First Battle of Dernancourt

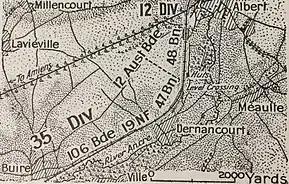
a black and white sketch map

From before midnight on 27 March, the now tired 12th Brigade had been holding the railway line between Albert and Dernancourt, having relieved the 9th (Scottish) Division. The forward positions of the salient held by the 12th Brigade were along the railway line, which ran along a series of embankments and cuttings, up to but not including a railway bridge immediately northwest of Dernancourt where the Dernancourt–Laviéville road passed under the railway. Northwest of Dernancourt, a mushroom-shaped feature known as the Laviéville Heights overlooked the railway line, which curved around its foot. This was difficult ground to defend, particularly where the railway line curved and skirted the northwestern corner of Dernancourt, as the outskirts of the village were very close to the railway line at this point, and provided good concealment for approaching enemy troops. If the line there was overrun, the enemy would be able to fire into the rear of the troops deployed along the railway in both directions. Despite this, the Australian commanders considered it important to hold the railway line; if it was not garrisoned, the enemy could assemble in the dead ground behind the embankment. A further difficulty arose from the fact that if an attack occurred during daylight, it would be almost impossible to move troops down the exposed slopes to reinforce the railway line without crippling losses, and troops withdrawing from the railway line would be similarly exposed. To afford them some protection along the railway line, the forward posts dug one-man niches in the near side of the embankment, but the only way for them to fire was to climb up and lie on top of the embankment, thus exposing themselves to enemy fire.